Parsnip Peak Wilderness

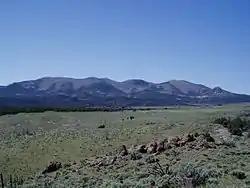
Parsnip Peak Wilderness

Parsnip Peak Wilderness is a wilderness in northeastern Lincoln County, Nevada. Its elevations range from . It received wilderness status in 2004.